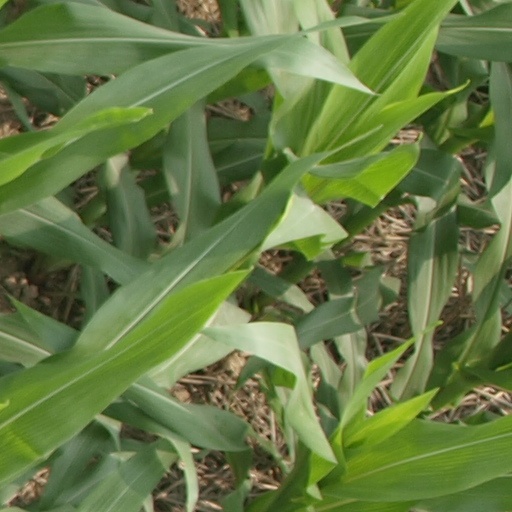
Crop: maize; corn